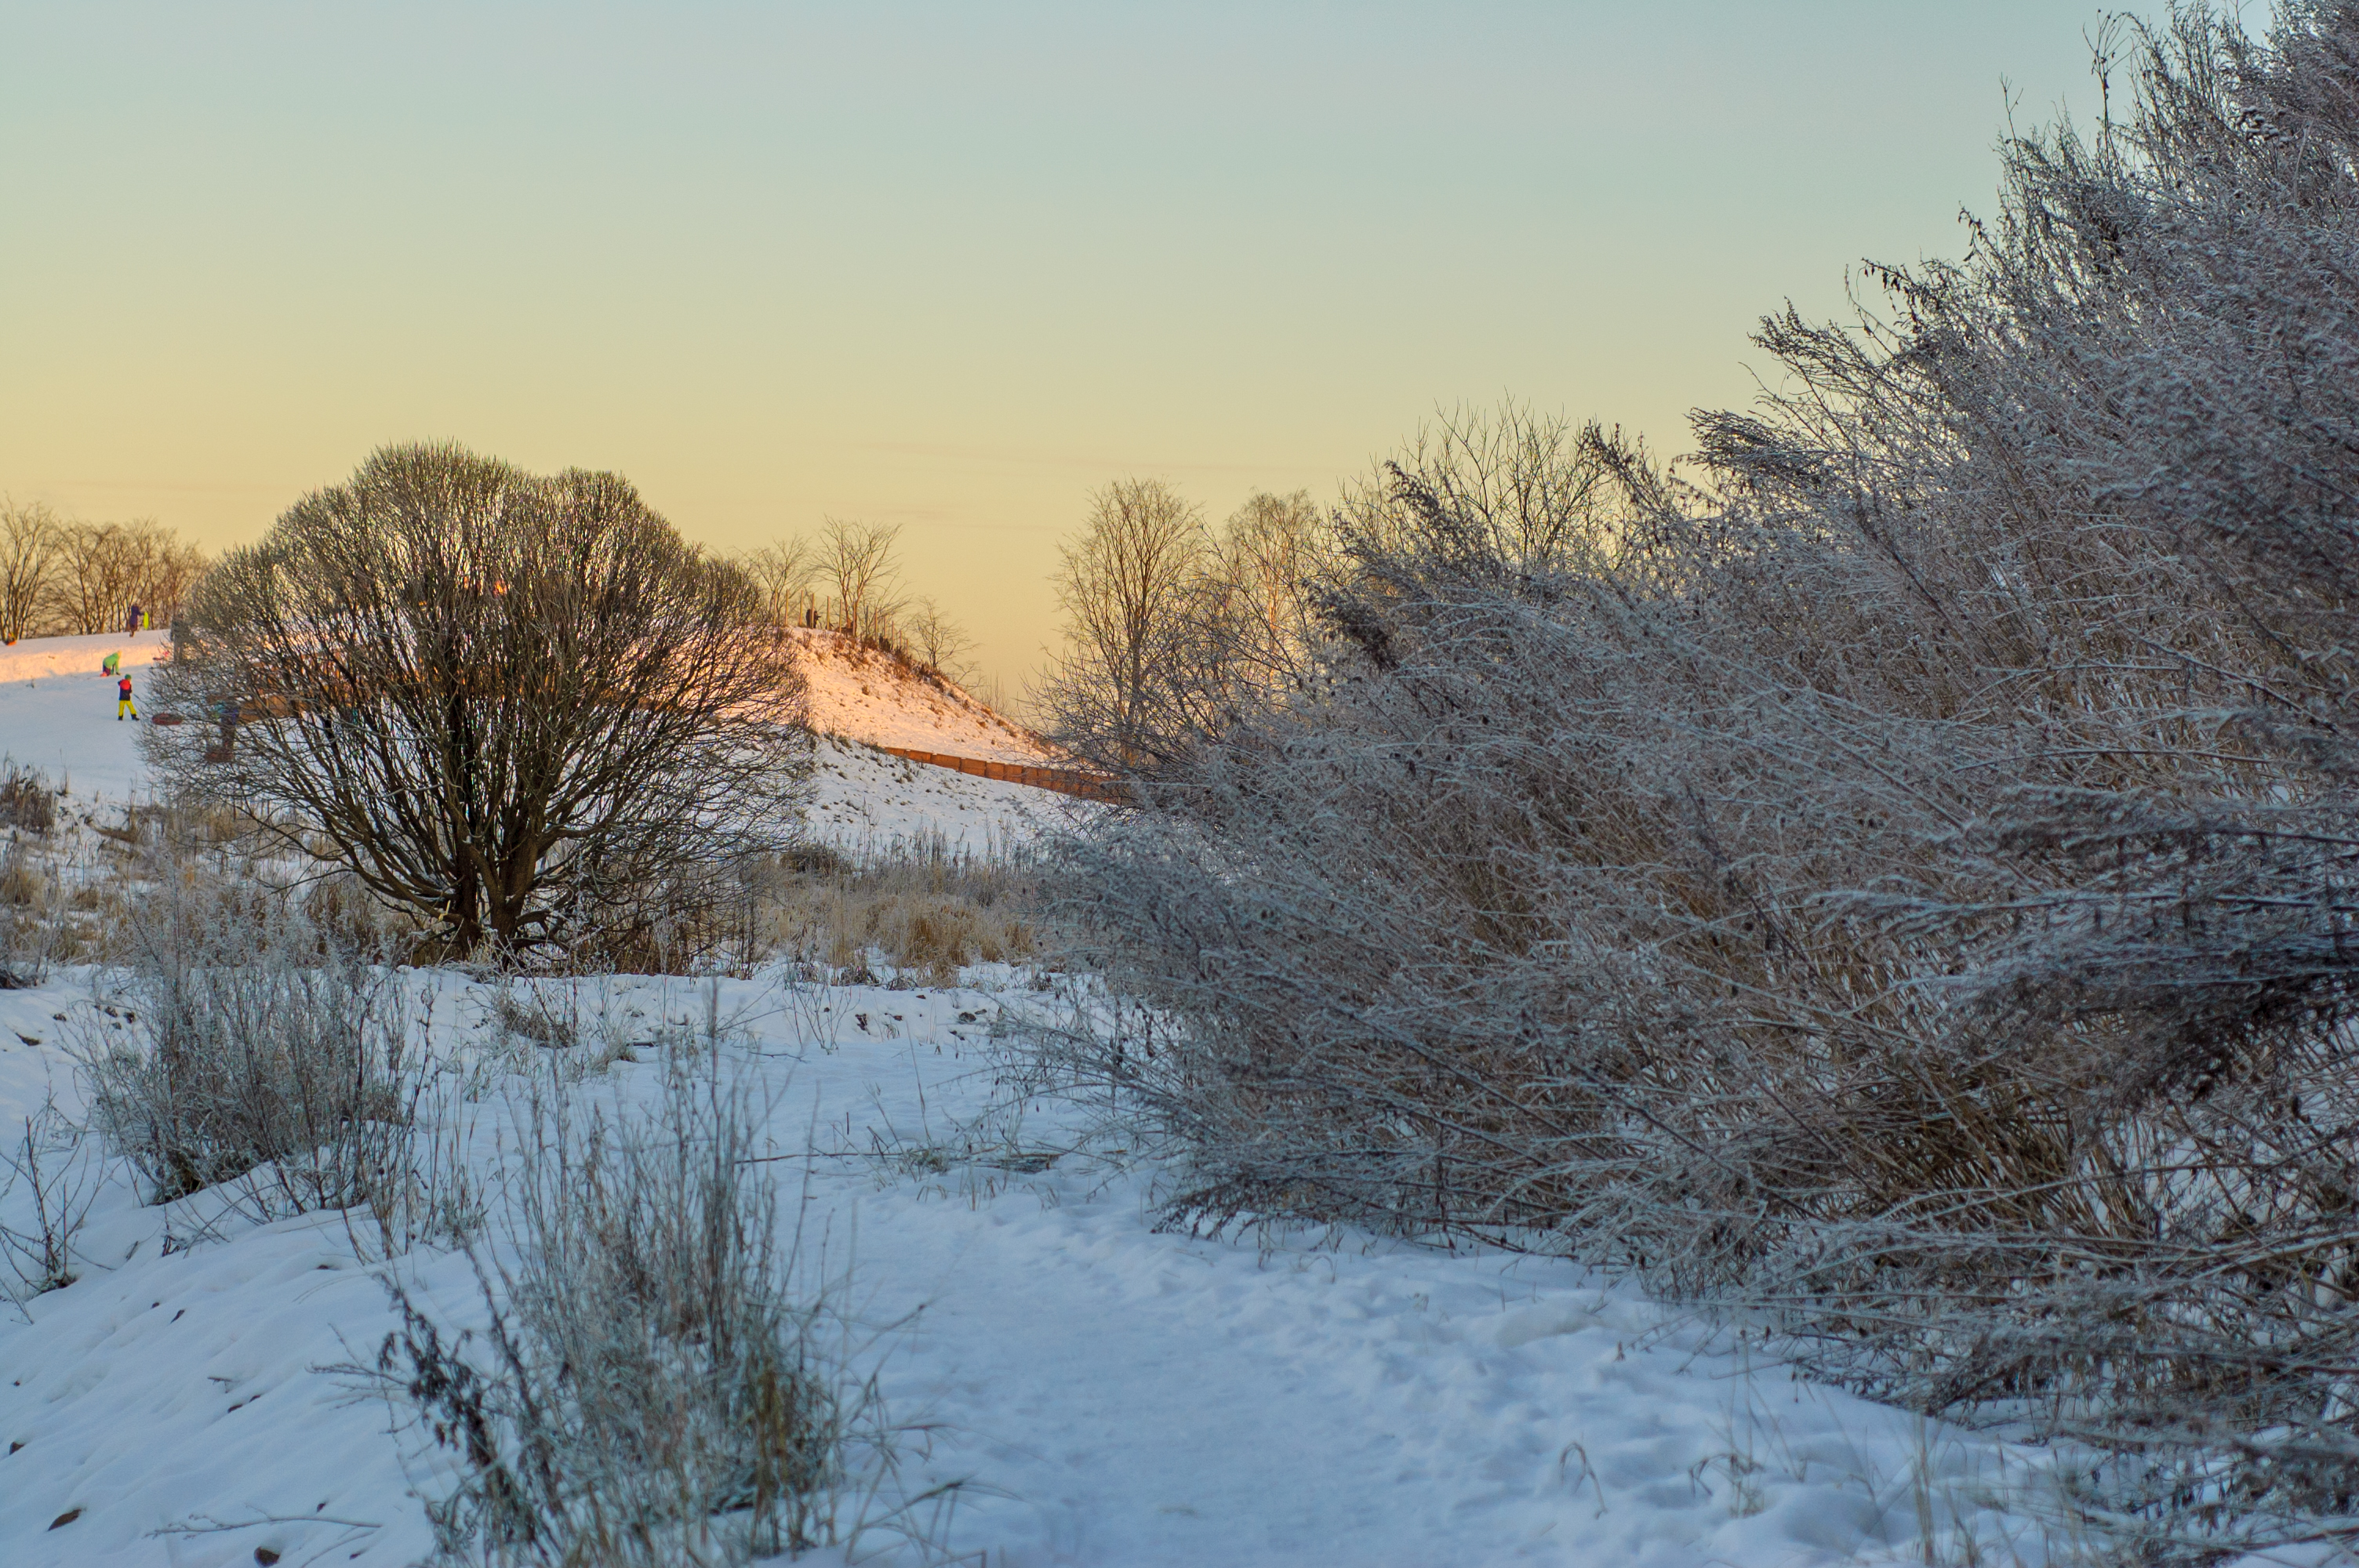
image, winter, branch, freezing, twig, natural landscape, snow, sunlight, slope, residential area, morning, evening, geological phenomenon, rural area, grass family, roof, home, shrub, frost, precipitation, dusk, subshrub, village, suburb, cottage, sunrise, ice, sunset